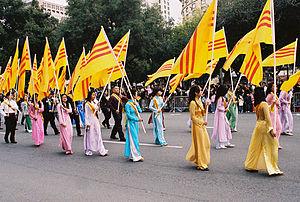
Little Saigon est le nom donné à plusieurs communautés d'immigrants vietnamiens en dehors du Viêt Nam, fuyant le régime communiste en 1975, généralement aux États-Unis. Saigon est l'ancien nom de la capitale de la République du Viêt Nam, d'où sont issus un grand nombre d'immigrants vietnamiens.
Les Viêtnamo-Américains sont les Américains d'origine vietnamienne. Ils représentent environ la moitié de tous les Vietnamiens d'outre-mer et sont le quatrième plus grand groupe des Asio-Américains. Population résiduelle jusque dans les années 1970, la population vietnamo-américaine croît largement à la suite de la guerre du Viêt Nam, du fait de l’arrivée de nombreux réfugiés.